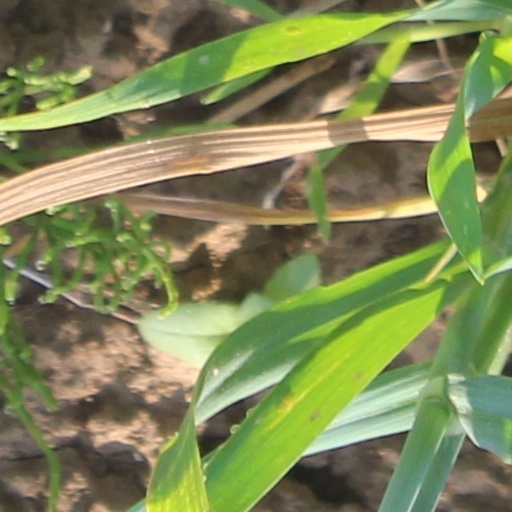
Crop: wheat